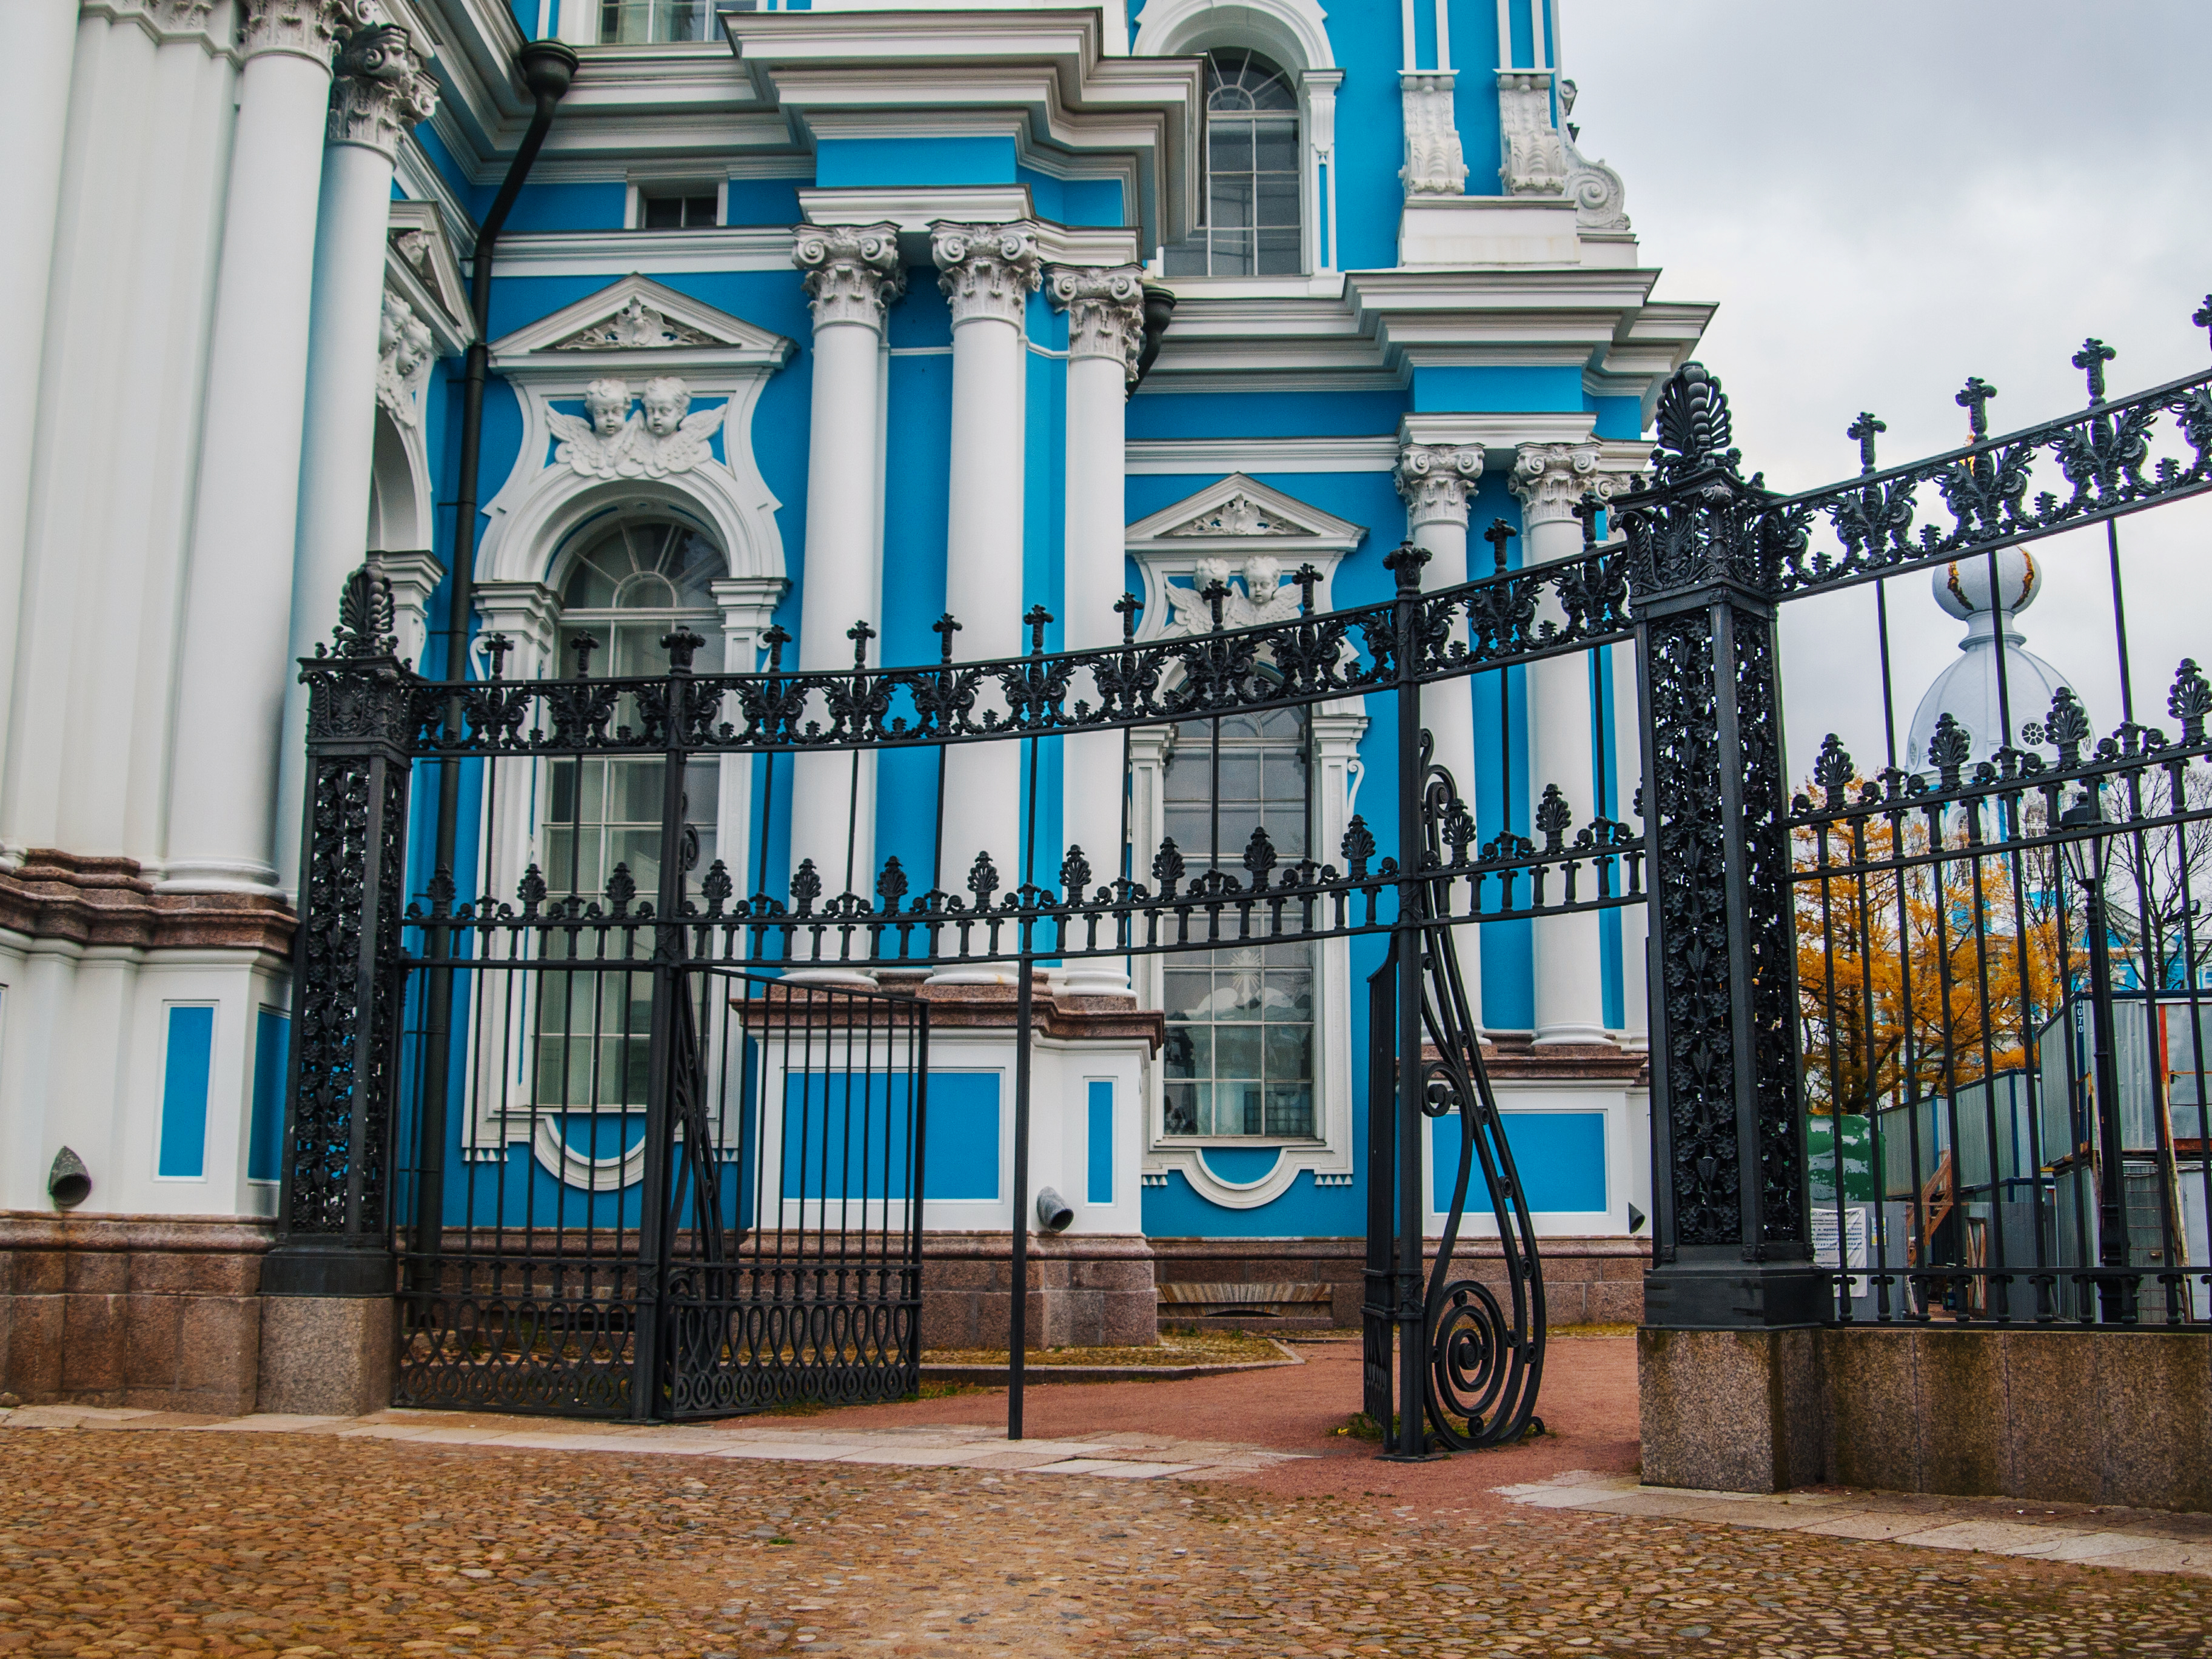
image, blue, iron, architecture, landmark, building, facade, metal, Material property, gate, house, palace, city, door, column